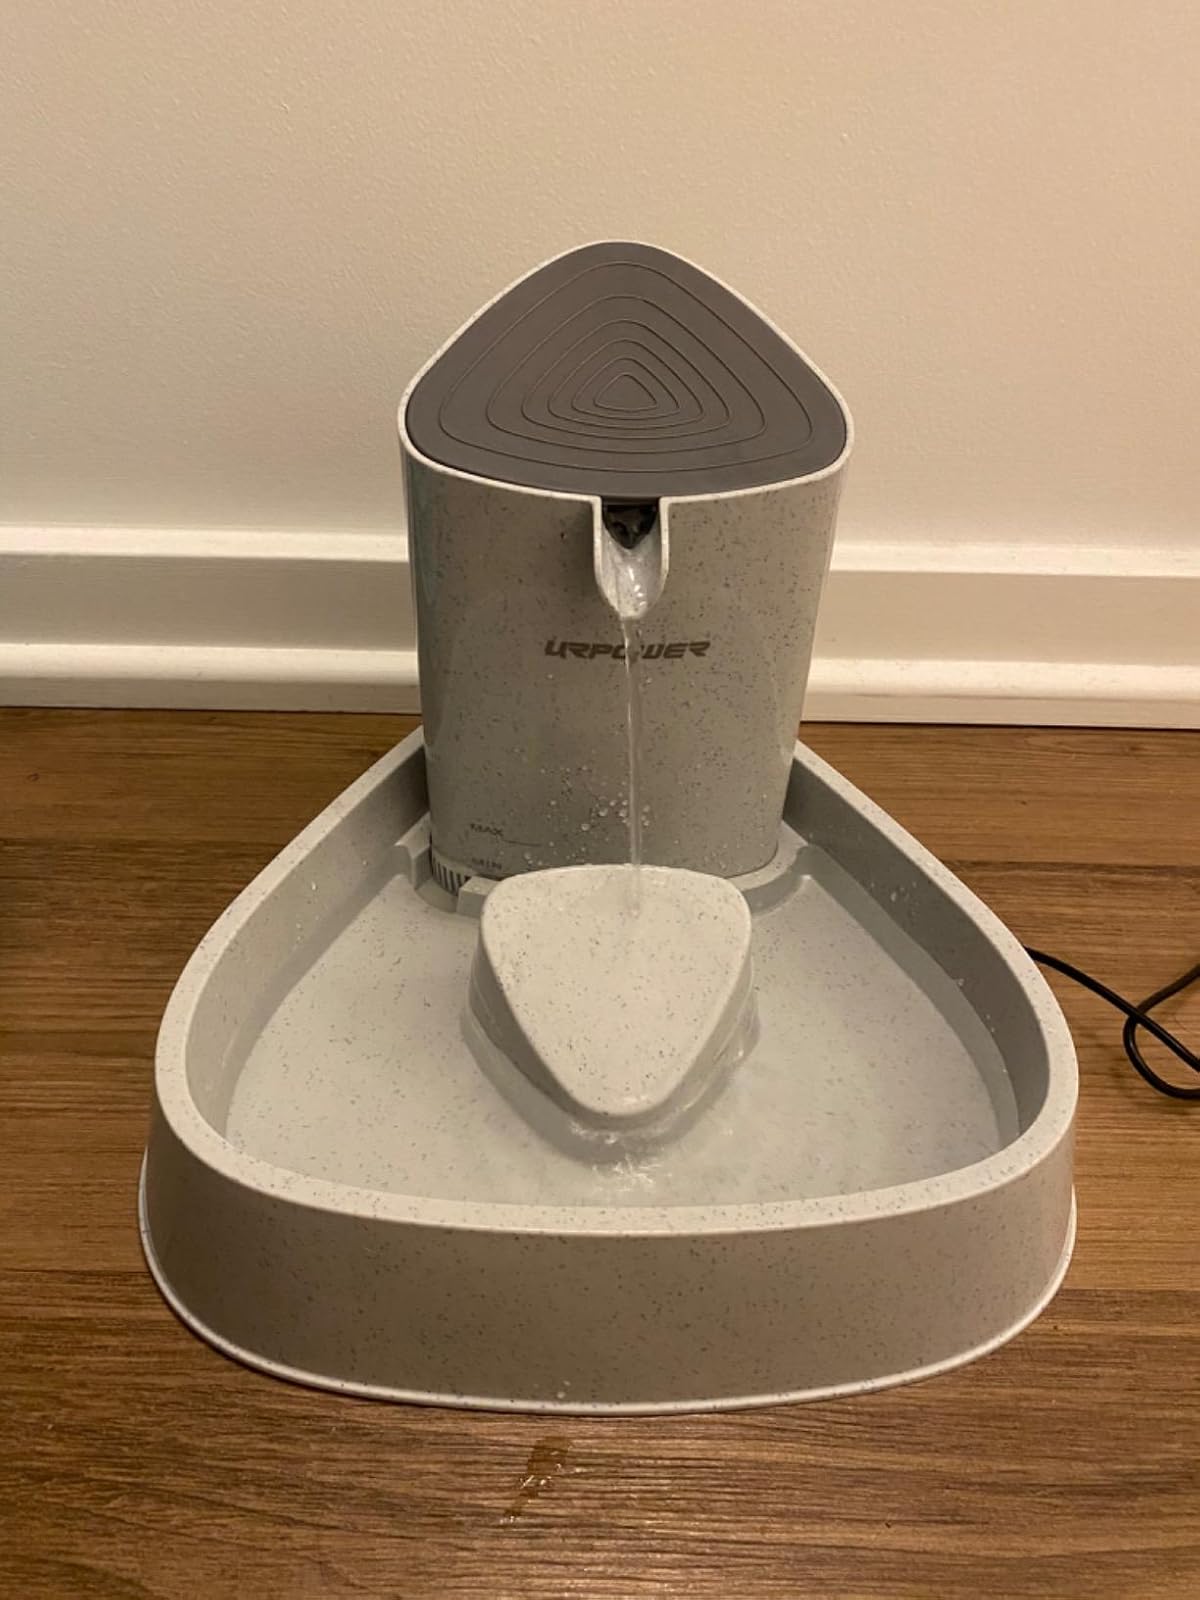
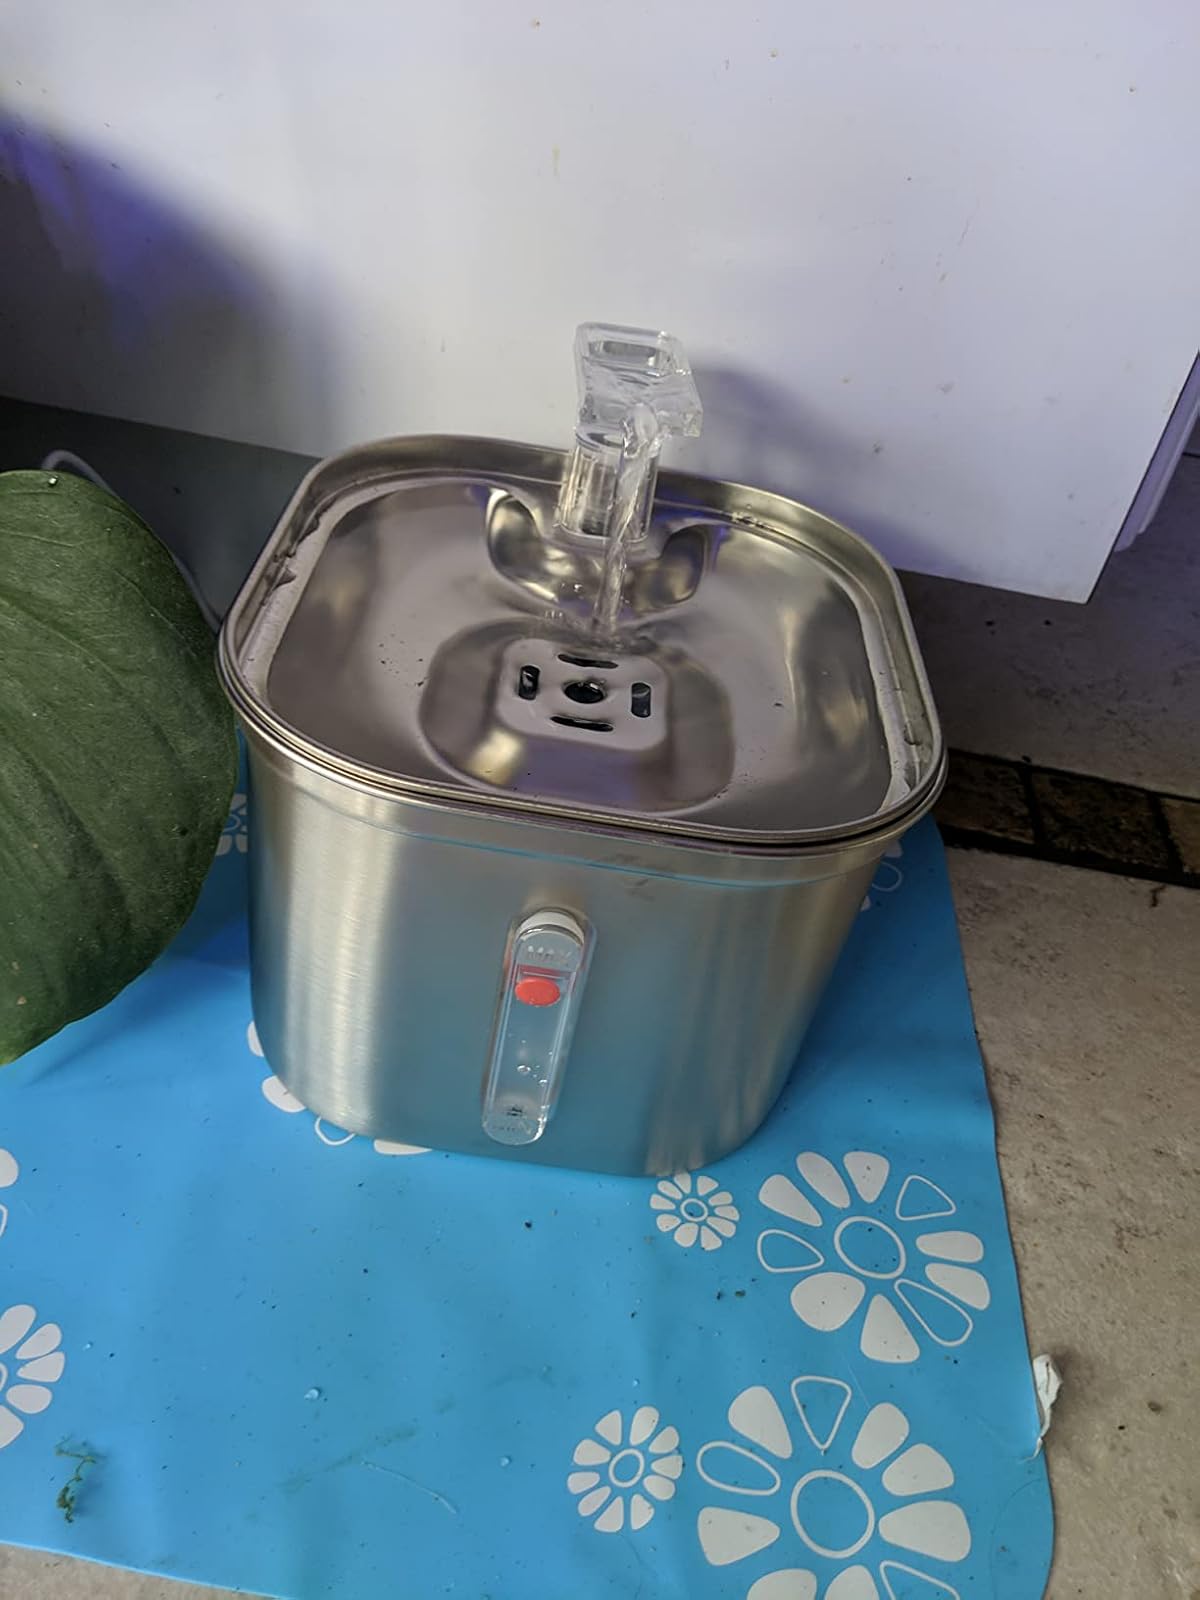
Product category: items_bowl
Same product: no